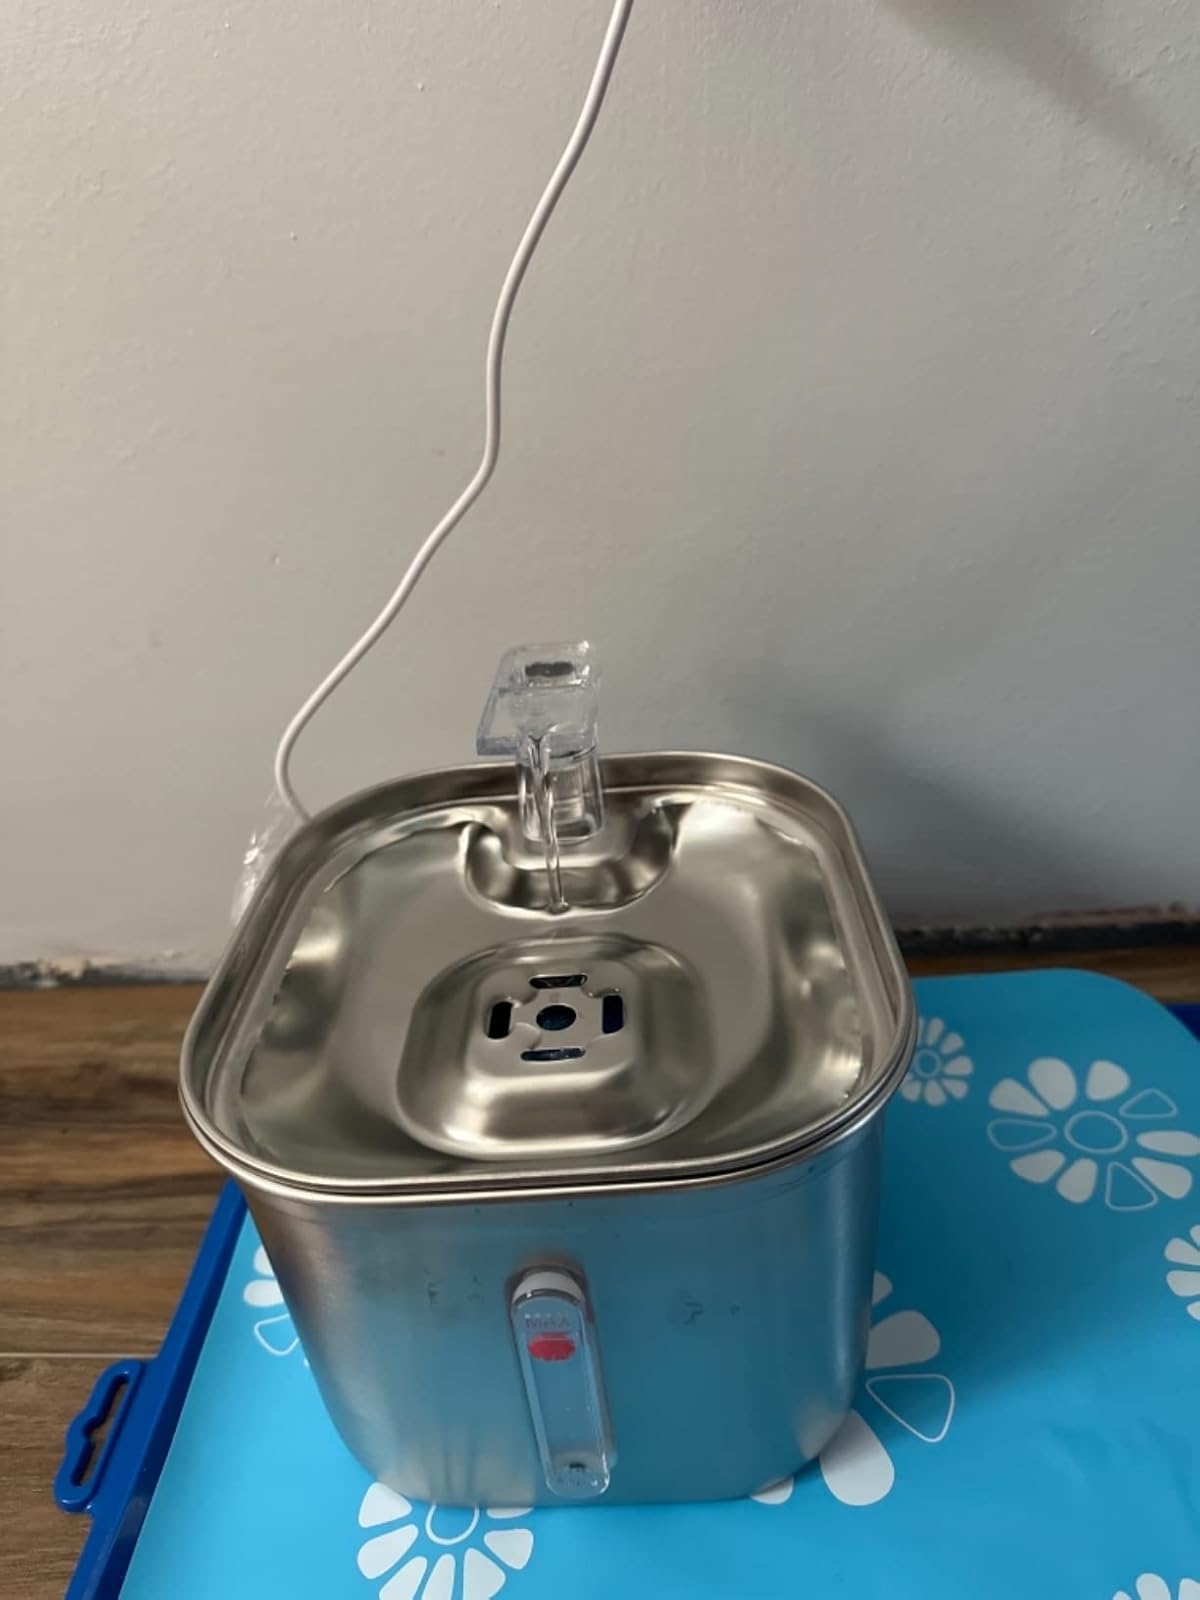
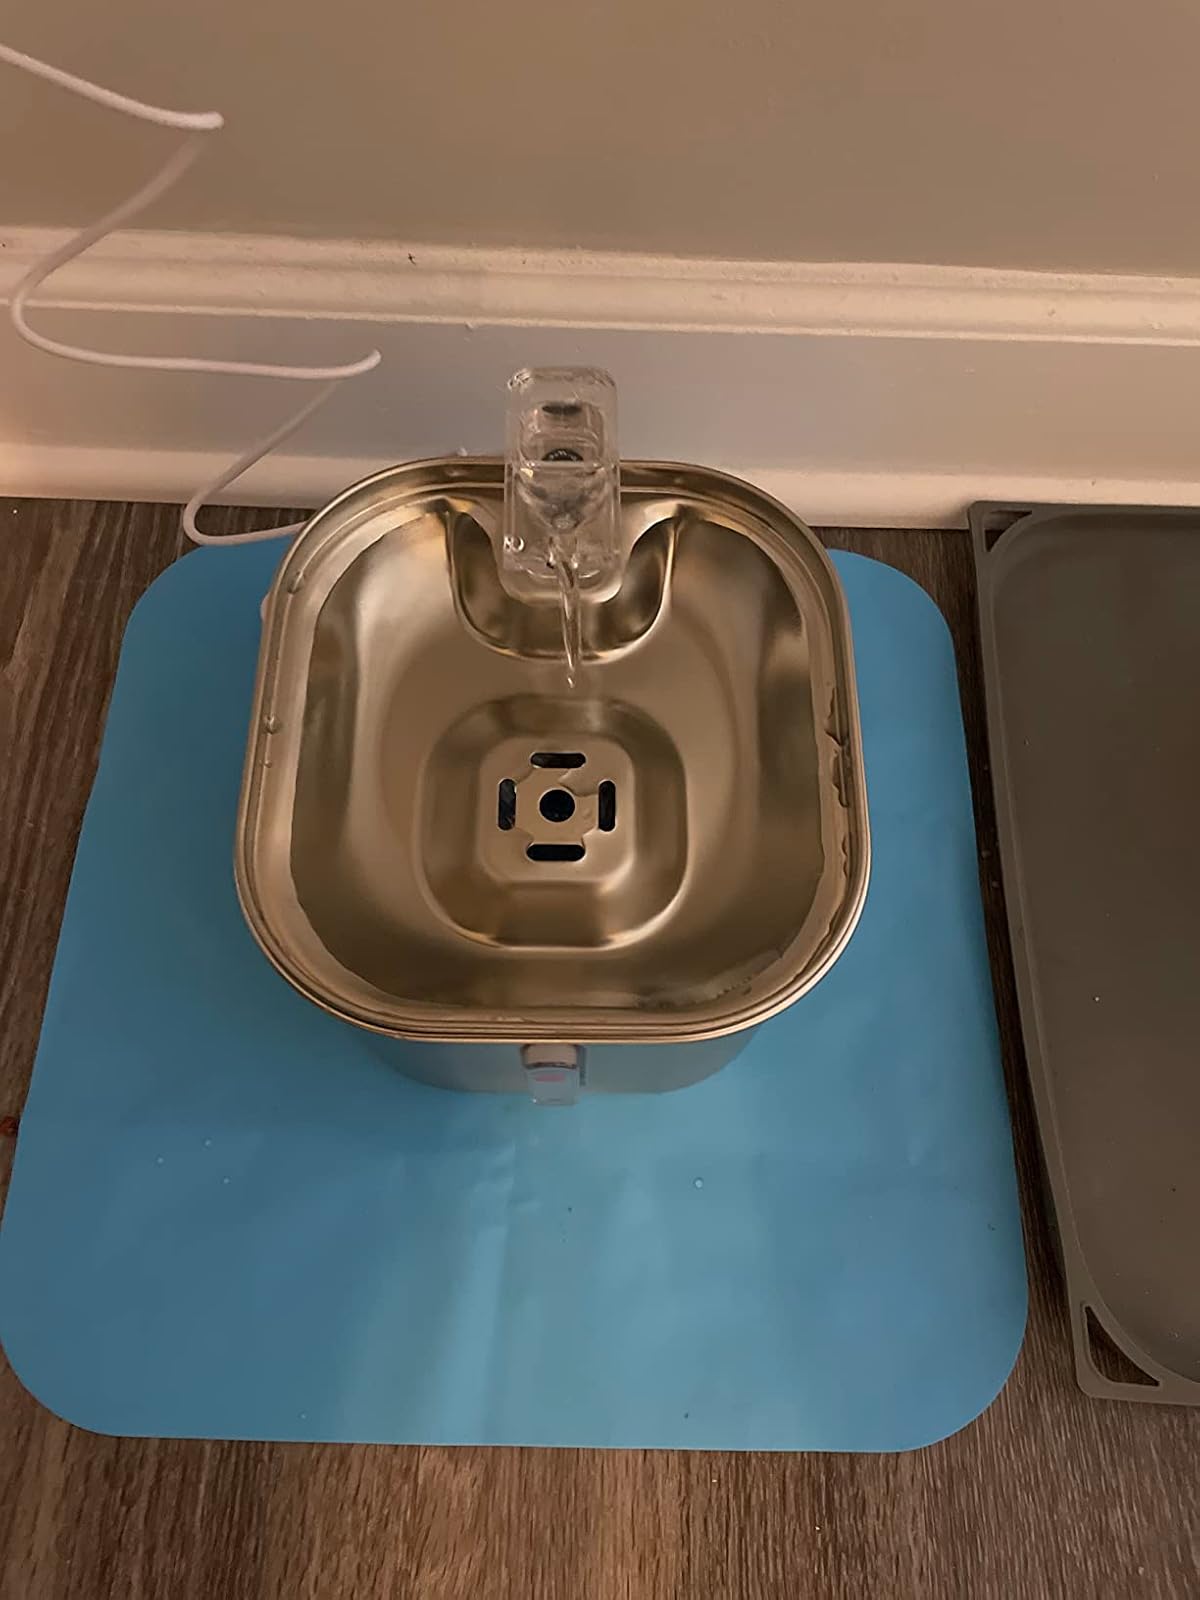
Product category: items_bowl
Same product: yes